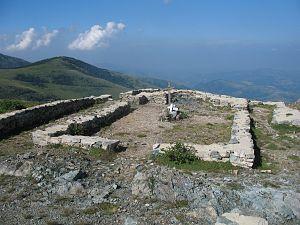
Leposavić en serbe latin et Leposaviq en albanais est une ville et une commune/municipalité situées au Kosovo. Elle fait partie du district de Mitrovicë/Kosovska Mitrovica. En 1991, la ville intra muros comptait 3 105 habitants et la commune/municipalité 16 395 ; selon des estimations de 2009, la ville comptait 3 702 et la municipalité 13 773. En 2013, l'OSCE, s'appuyant sur des sources municipales, estime la population de la commune à environ 18 900 habitants.
Belo Brdo en serbe latin et Bellobërdë en albanais est une localité du Kosovo située dans la commune/municipalité de Leposavić/Leposaviq, district de Mitrovicë/Kosovska Mitrovica. Selon des estimations de 2009 comptabilisées pour le recensement kosovar de 2011, elle compte 122 habitants, dont une majorité de Serbes.